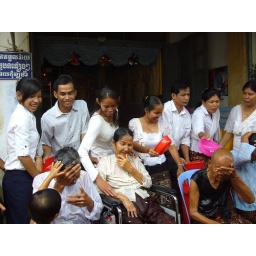
More parental washing (yes this was going on in the street in front of the son's house and shop)